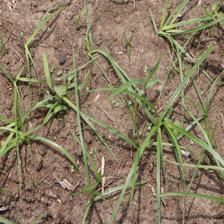
Label: Grass